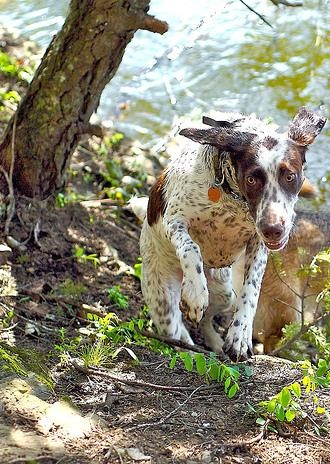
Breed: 211-n000059-German_short_haired_pointer